Messerschmitt Bf 109 operational history

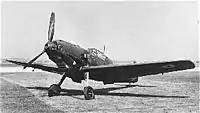
Bf 109 E-3, "White 1" of 1./JG 76, in RAF markings; Wright Field, Ohio, May 1942

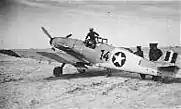
A captured Bf 109G in US markings, Tunisia 1943

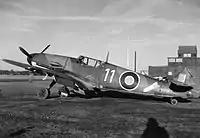
A captured German Messerschmitt Bf 109 F-4 in RAF markings, operated by No. 1426 Flight RAF

Several Bf 109s models and marks came into the RAF's hands in various ways throughout the war, including captures by Allied ground troops, forced or mistaken landings by German pilots, and defections. They were then passed to the Air Fighting Development Unit where they were extensively tested before passing them on to the RAF's No. 1426 (Enemy Aircraft) Flight, nicknamed "the Rafwaffe". They operated six Bf 109 overall, captured by French or British troops between November 1939 and 1943.